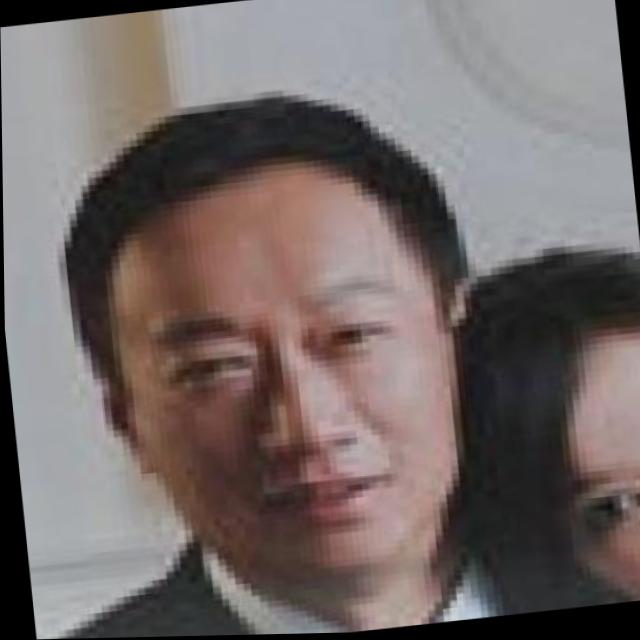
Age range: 45-64